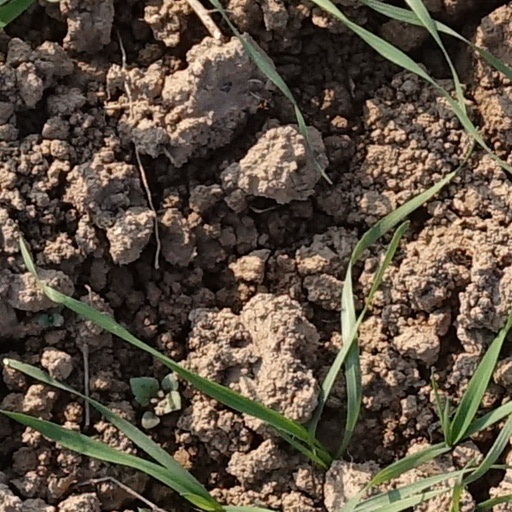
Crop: wheat